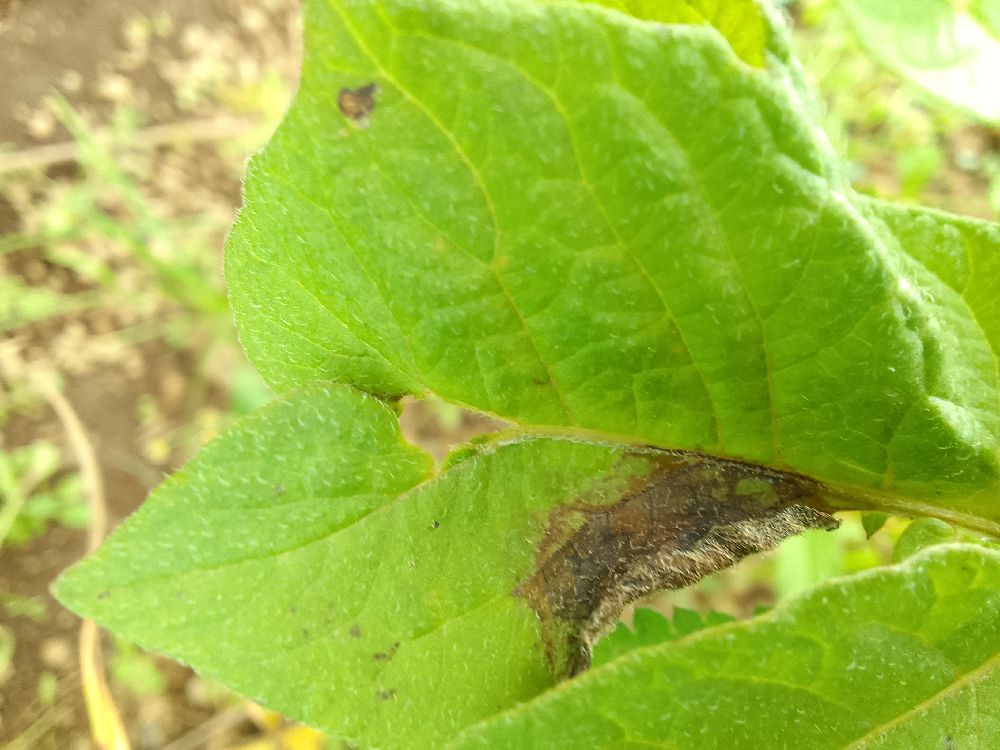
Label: Late blight